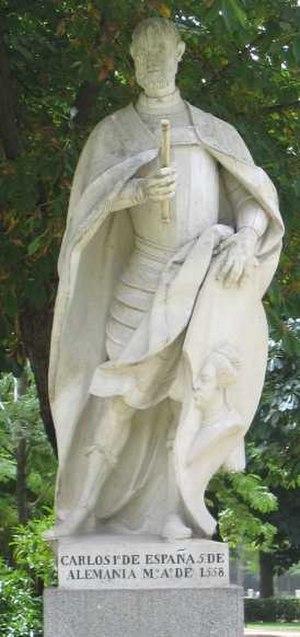
Le parc du Retiro est un grand parc de 125 hectares et plus de 15 000 arbres situé à Madrid. Il fut créé entre 1630 et 1640.